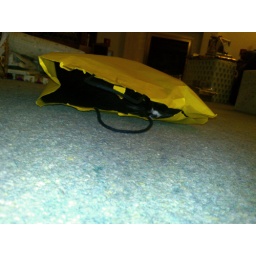
Fluffy cat in a bag